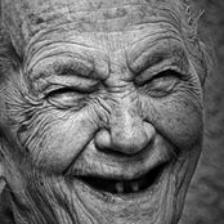
Label: faces